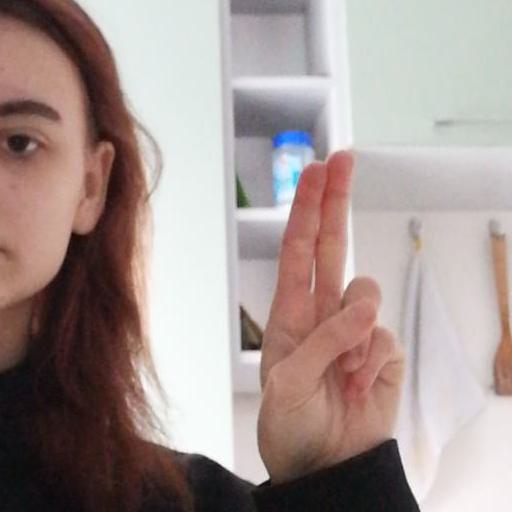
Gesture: two_up